Chlemoutsi

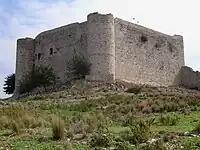
The keep seen from the southern outer ward

The outer gate of the fortress lies in the northwestern side of the outer ward, originally within a small recess in the outer curtain wall, protected by a portcullis. The Turks later filled the recess with a smaller set of walls to preserve unbroken the outer wall's frontage. The Ottomans also added additional buttresses to the junctions of their wall with the original curtain wall. In contrast, the space between the original gate and the new Ottoman entrance was left unroofed and open to the sky. From the gate, the outer wall continues east and then south, in three distinct stretches of walls, to the keep. The wall is built of limestone masonry, with little evidence of brick or tiles, topped by a small inner parapet and Ottoman-built crenellations, now largely ruined. From the beginning, buildings were built leaning on the outer wall, as evidenced by the remnant of their foundations, side walls joining the curtain wall's inner face, or the presence of fireplaces and lancet windows in the curtain wall. One of these buildings is largely preserved immediately next to the outer gate. Windows, fireplaces etc. display a uniformity of style that points to their construction at the same time as the fortress itself. At the point where the outer wall joins the keep, a small postern is located, as well as a stairway leading up to the outer wall's "chemin de ronde".